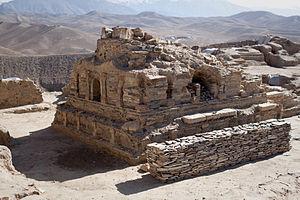
Le Zaboulistan ou Zabolistan, est une région historique basée autour de la province actuelle de Zabol dans le sud de l'Afghanistan. Zaboulistan se traduit par « pays de Zabol » ou « pays des Zabols ». Le nom « Zabols » est probablement une translittération de Zunbils, une dynastie hindoue qui régnait sur la région avant la conquête islamique de l'Afghanistan.
Mes Aynak est un site archéologique afghan situé à 35 km au sud de Kaboul, dans la province de Lôgar. Le site, comportant des monastères bouddhistes datés entre le IIIᵉ siècle et le VIIᵉ siècle, et principale découverte archéologique du pays depuis plus de quarante ans, est menacé par un projet de mine de cuivre supervisé par la China Metallurgical Group Corporation dont l'exploitation, prévue initialement à partir de 2013, est reportée à la fin de 2014 pour des raisons d'instabilité politique. Le sous-sol recèle en effet la seconde plus importante réserve mondiale non exploitée de ce minerai. En janvier 2015, les fouilles se poursuivent, mais l'urgence est toujours de mise. Le 31 mars 2017, les fouilles ont été provisoirement arrêtées par le gouvernement afghan, sans savoir quand elles reprendront. Pour le moment, le site n'a pas encore été détruit pour l'exploitation minière.
Les Zunbils sont une dynastie du sud de l'Hindou Kouch, dans le sud de l'Afghanistan, qui règne sur la région du VIIᵉ siècle jusqu'à la conquête islamique de l'Afghanistan en 870. Les Zunbils semblent être l'un des descendants des dirigeants sud-hephtalites du Zaboulistan et être culturellement reliés à la Grande Inde. La dynastie était liée à celle des Shahiyas du nord-est de Kaboul. « Il suit du rapport de Huei-chao que Barhatakin avait deux fils : celui qui a régné après lui en Kâpîssâ-Gandhara et un autre qui est devenu le roi de Zabol ». Le sud de l'Hindou Kouch est gouverné par les Zunbils et l'est par les Shahiyas.